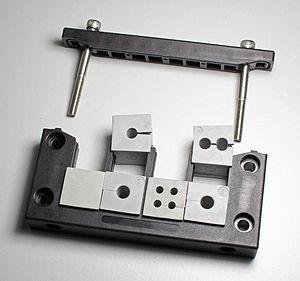
Passage de câbles divisible pour câbles pré confectionnés